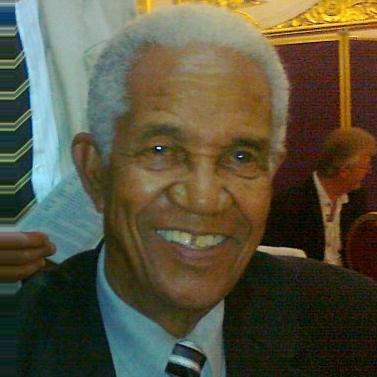
Age: 75